Tomás Antônio Maciel Monteiro, 1st Baron of Itamaracá

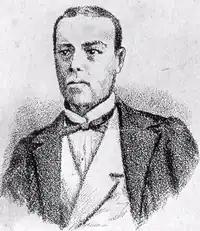
Tomás Antônio Maciel Monteiro

Tomás Antônio Maciel Monteiro, 1st Baron of Itamaracá (1780 – November 22, 1847) was a Brazilian politician and magistrate. He was born in Recife, Pernambuco, to Antônio Francisco Monteiro and Joana Ferreira Maciel Gouvim.